Magnus Hirschfeld

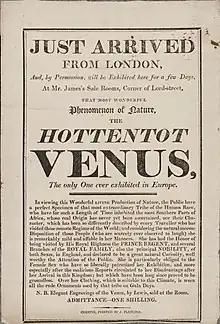
Poster advertising Sarah Baartman

Magnus Hirschfeld found a balance between practicing medicine and writing about his findings. Between 1 May–15 October 1896, the ('Great Business Exhibition of Berlin') took place, which featured nine "human zoos" where people from Germany's colonies in New Guinea and Africa were put on display for the visitors to gawk at. Such exhibitions of colonised peoples were common at industrial fairs, and later after Qingdao, the Mariana Islands, and the Caroline Islands became part of the German empire, Chinese, Chamorros, and Micronesians joined the Africans and New Guineans displayed in the "human zoos". Hirschfeld, who was keenly interested in sexuality in other cultures, visited the and subsequently other exhibitions to inquire of the people in the "human zoos" via interpreters about the status of sexuality in their cultures. It was in 1896, after talking to the people displayed in the "human zoos" at the , that Hirschfeld began writing what became his 1914 book "Die Homosexualität des Mannes und des Weibes" ("The Homosexuality of Men and Women"), an attempt to comprehensively survey homosexuality around the world, as part of an effort to prove that homosexuality occurred in every culture. In the book, Hirschfeld found that many homosexuals considered England to be the country with the highest rate of homosexuality. In addition to his book on homosexuality, Hirschfeld wrote a book on transvestism in 1910 known as "" ("Transvestites: The Erotic Drive to Cross-Dress").